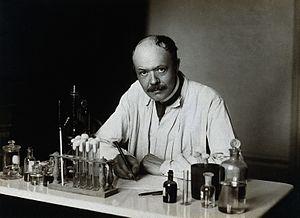
Destin des maladies infectieuses est un essai scientifique du professeur de médecine et microbiologiste français Charles Nicolle, écrit en 1933 et publié aux éditions des Presses universitaires de France en 1939. L'ouvrage est consultable en ligne.
Charles Jules Henri Nicolle est un médecin et microbiologiste français.